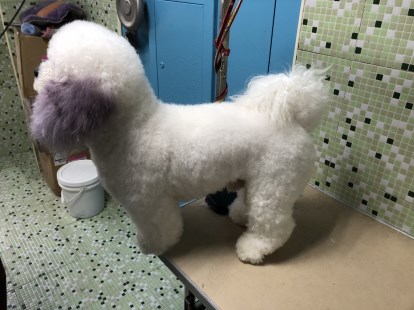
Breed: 3083-n000117-Bichon_Frise